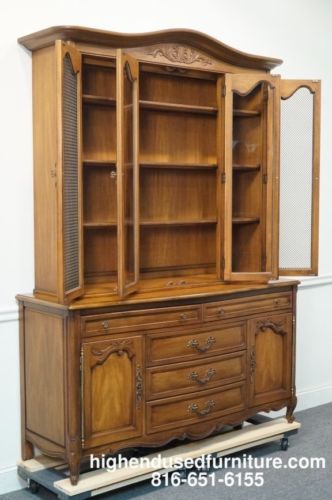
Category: cabinet